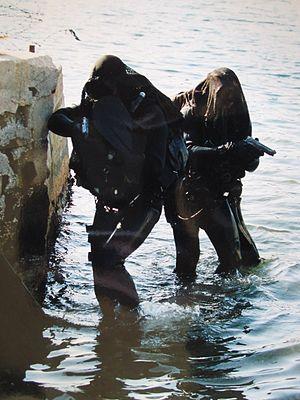
Les forces spéciales sont, selon la définition de l'OTAN, les unités militaires spécifiquement formées, instruites et entraînées pour mener un éventail de missions particulières, allant des « opérations spéciales » dans le cadre d’un conflit classique à celles relevant de la guerre non conventionnelle. Elles sont d'un usage différent des commandos classiques.
La marine de guerre, les forces navales, la marine nationale, la marine militaire, l’armée navale ou l’armée de mer, est une des composantes de l’armée de certains États.
Le commando Hubert est l'un des sept commandos marine de la Marine nationale française.
Un nageur de combat ou plongeur de combat ou parfois homme-grenouille est un plongeur militaire des forces spéciales ou de régiments conventionnels entrainé pour des missions de plongée sous-marine sous fortes contraintes tactiques ou offensives incluant le combat.